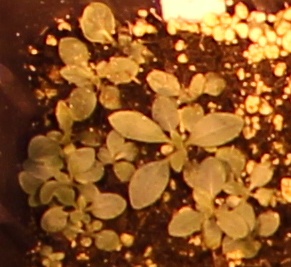
Label: Horseweed